Raymond Flynn

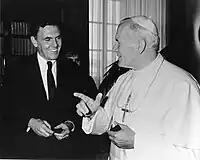
Flynn with Pope John Paul II in 1993

Flynn was an outspoken critic of the cuts that President Ronald Reagan championed making to federal revenue sharing, urban development grants, and housing and job assistance programs.